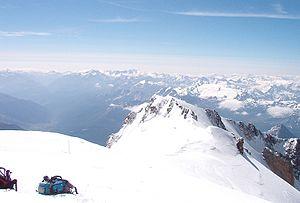
Le mont Blanc de Courmayeur, dans le massif du Mont-Blanc, culmine à 4 748 m.